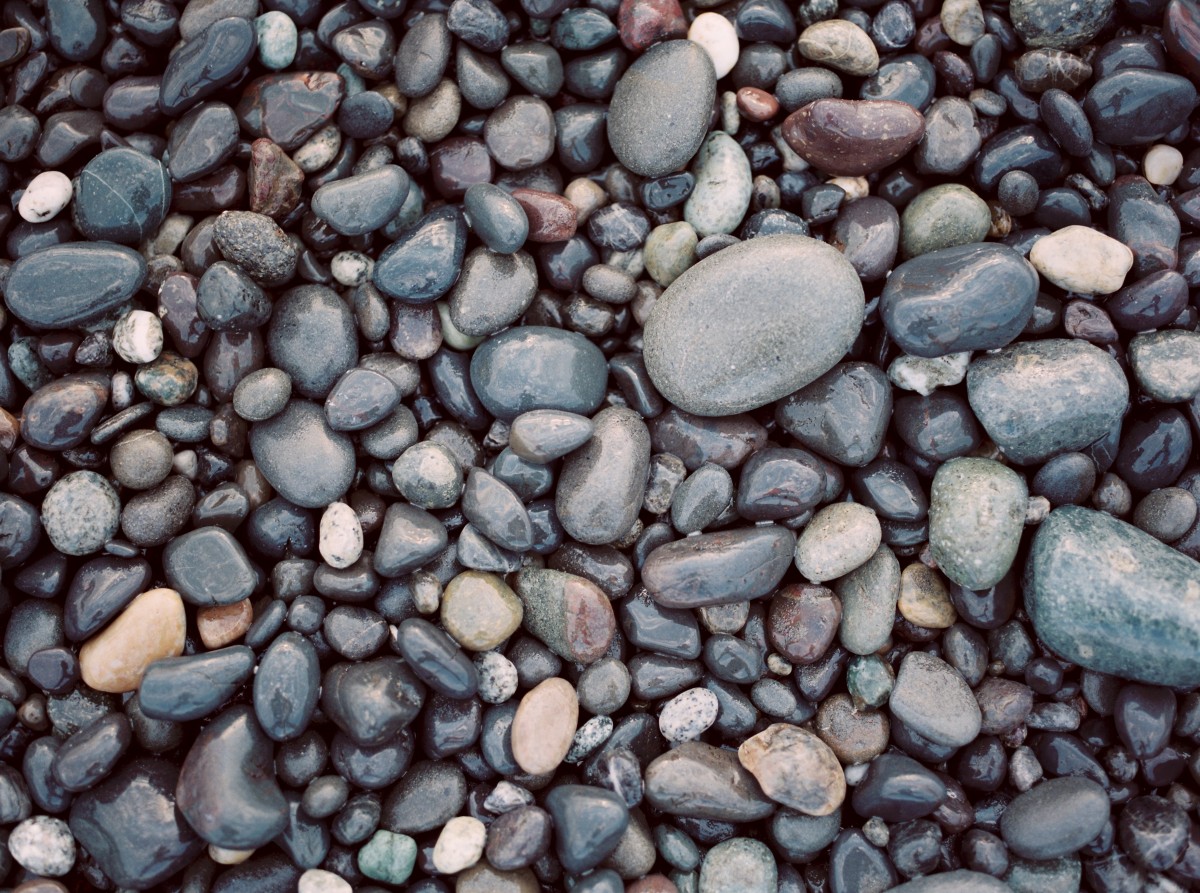
Tags: stone, pebble, smooth, soil, material, rubble